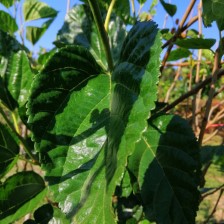
Variety: BlackOodTurkey